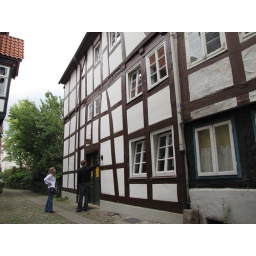
The door frame in the previous pic was for this white building. Maria and Maik.